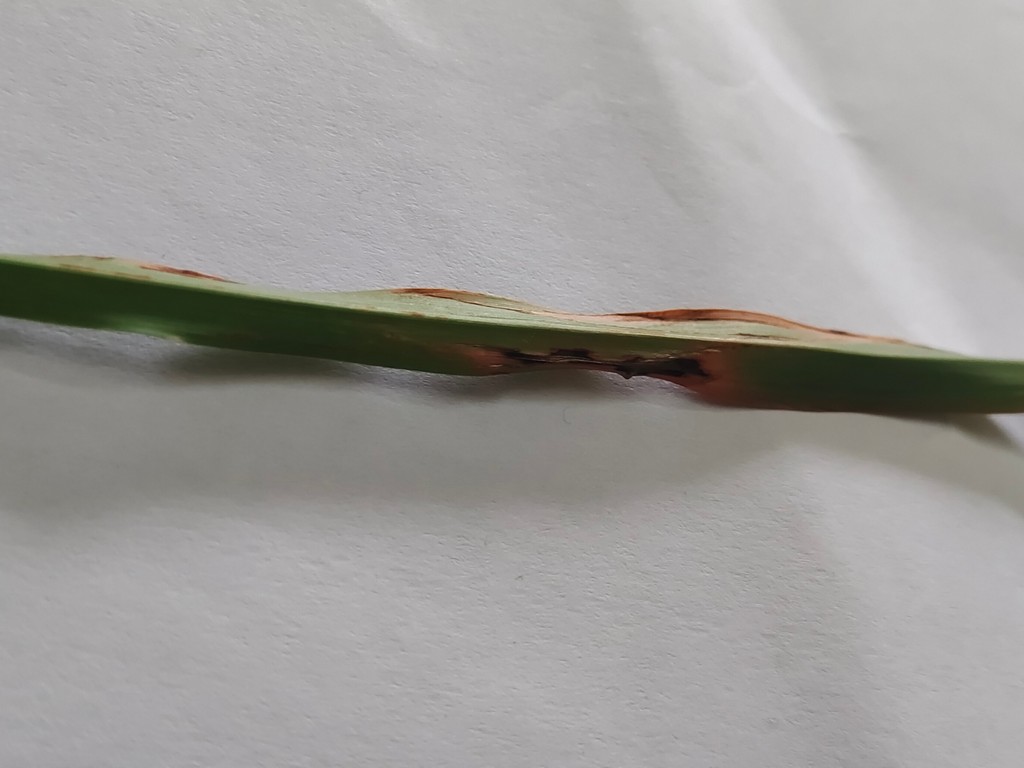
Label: Unhealthy